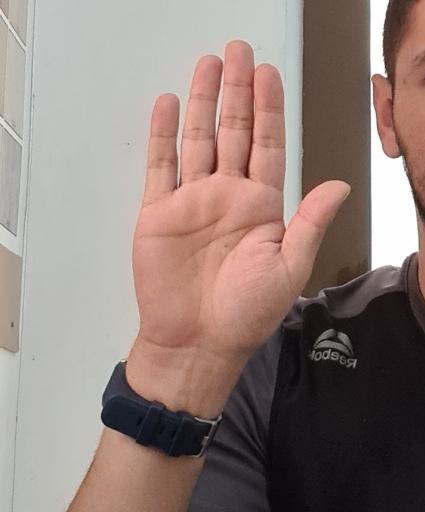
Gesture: stop